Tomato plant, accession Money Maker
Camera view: vertical (180 deg); turntable rotation: 150 degrees
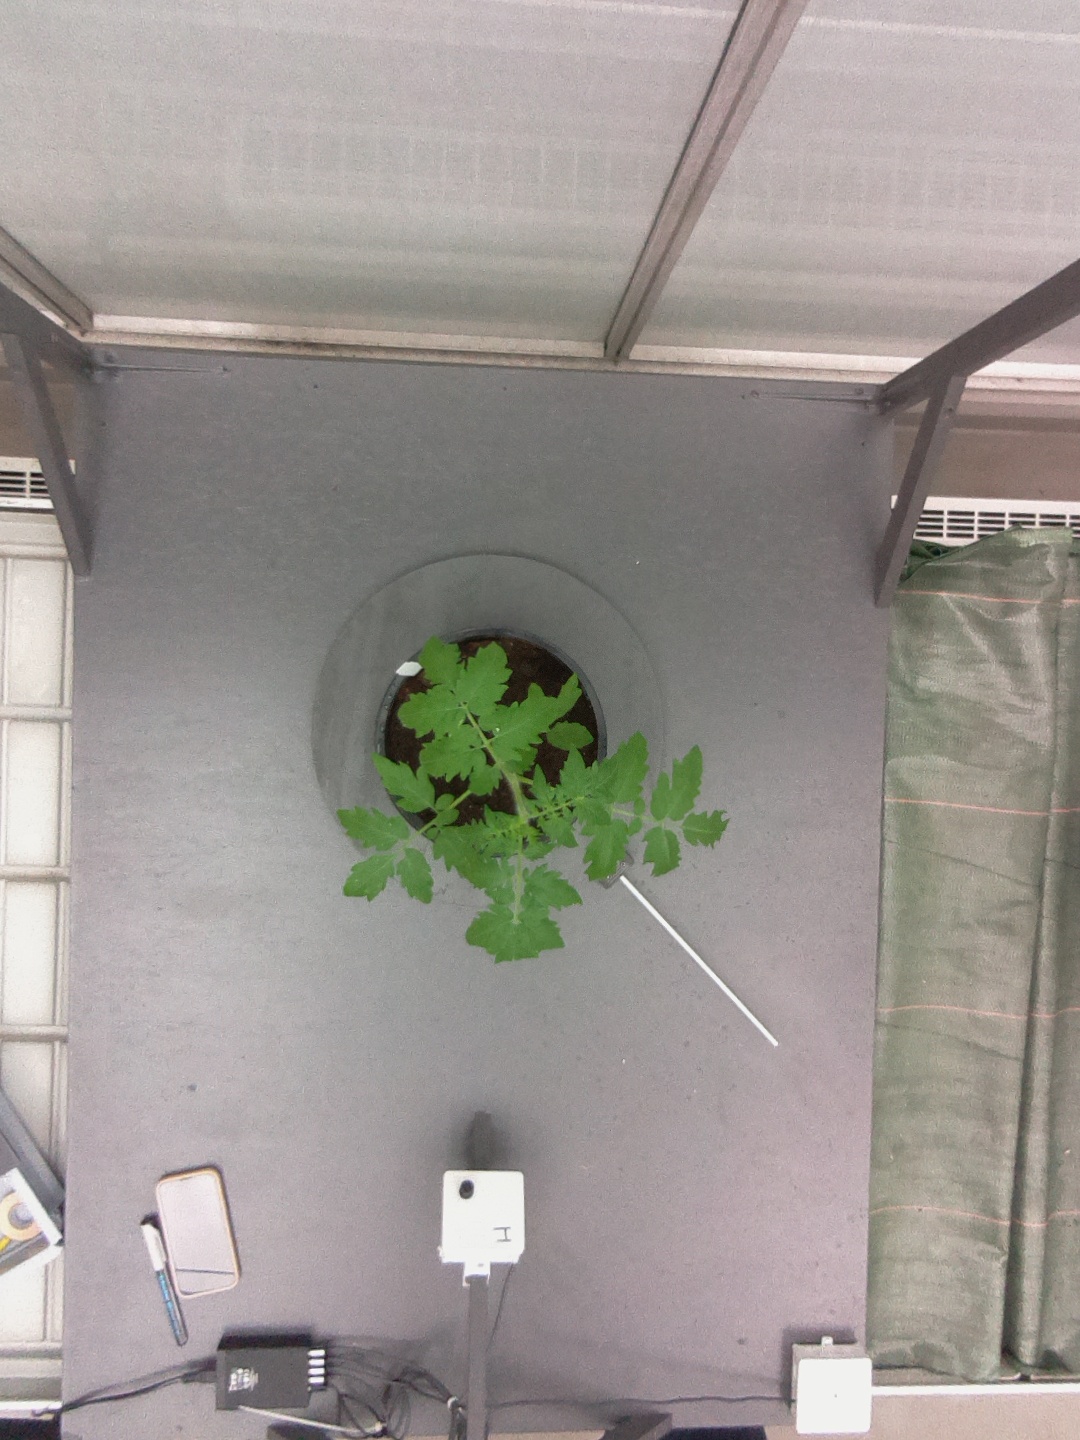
BBCH growth stage 13: 6 of true leaves visible